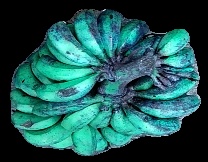
Variety: rasbale
Grade: grade3